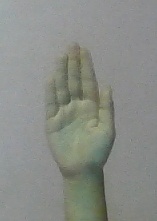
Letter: seen